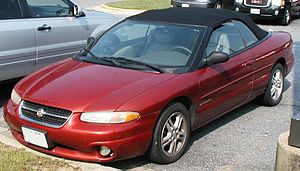
Chrysler Stratus / Cabriolet
Chrysler Stratus var en personbilsmodel fra den amerikanske bilfabrikant Chrysler.